List of International Days of Yoga

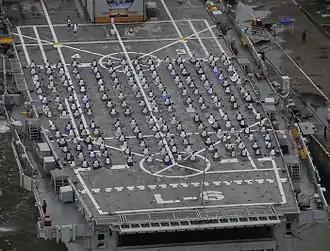
International Yoga Day on board INS "Jalashwa", 2015

This list records each International Day of Yoga from the day's inception in 2015.